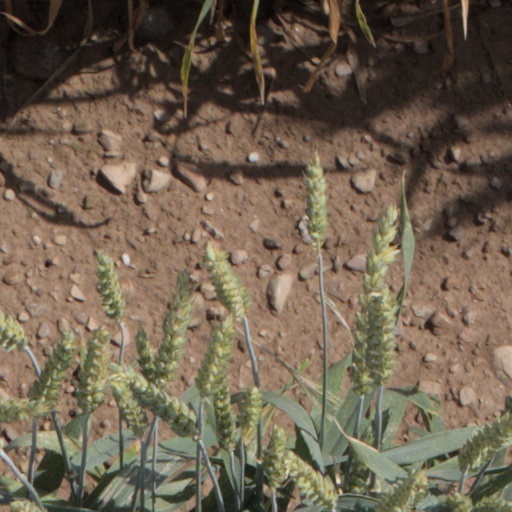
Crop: wheat